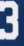
Number: 3